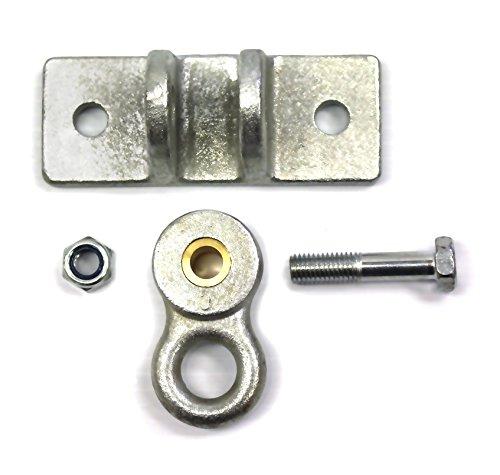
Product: Eastern Jungle Gym 2 Heavy Duty Swing Hangers for Wooden Swing Set Playground Porch Indoor Outdoor Seat with Nut & Bolt Mounting Hardware and Snap Hooks
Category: Toys & Games | Sports & Outdoor Play | Play Sets & Playground Equipment | Play & Swing Sets
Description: Heavy duty high quality swing hanger - perfect playset brackets for all swing set products indoors or outdoors, porch swings, benches, gym rings, trapeze bars, hammock, toddler swing, gymnastics mounts or yoga inversion swings.
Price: $24.53
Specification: ProductDimensions:5x1.9x1inches|ItemWeight:3.52ounces|ShippingWeight:10.7pounds(Viewshippingratesandpolicies)|ASIN:B078HQ7QSJ|Itemmodelnumber:ACCDuctileHangerPairHWSH|Manufacturerrecommendedage:0-8years